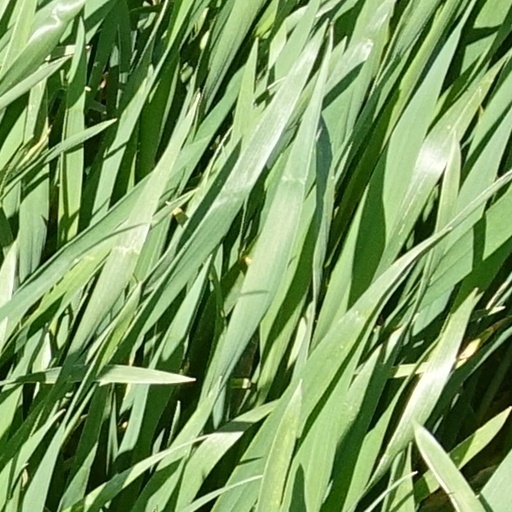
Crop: wheat